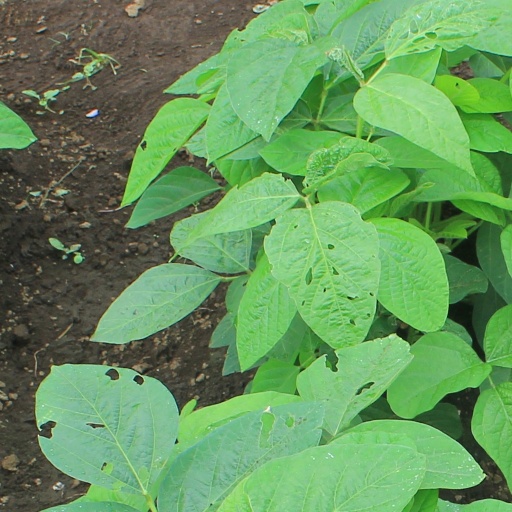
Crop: soybean